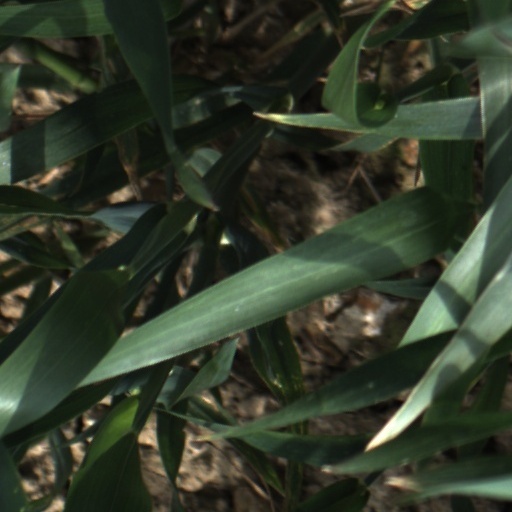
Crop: wheat